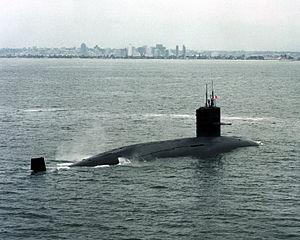
Liste des sous-marins conventionnels de la Force maritime d'autodéfense japonaise, ou de la marine de guerre des Forces japonaises d'autodéfense depuis 1954, à la suite du statut particulier du Japon depuis 1945.